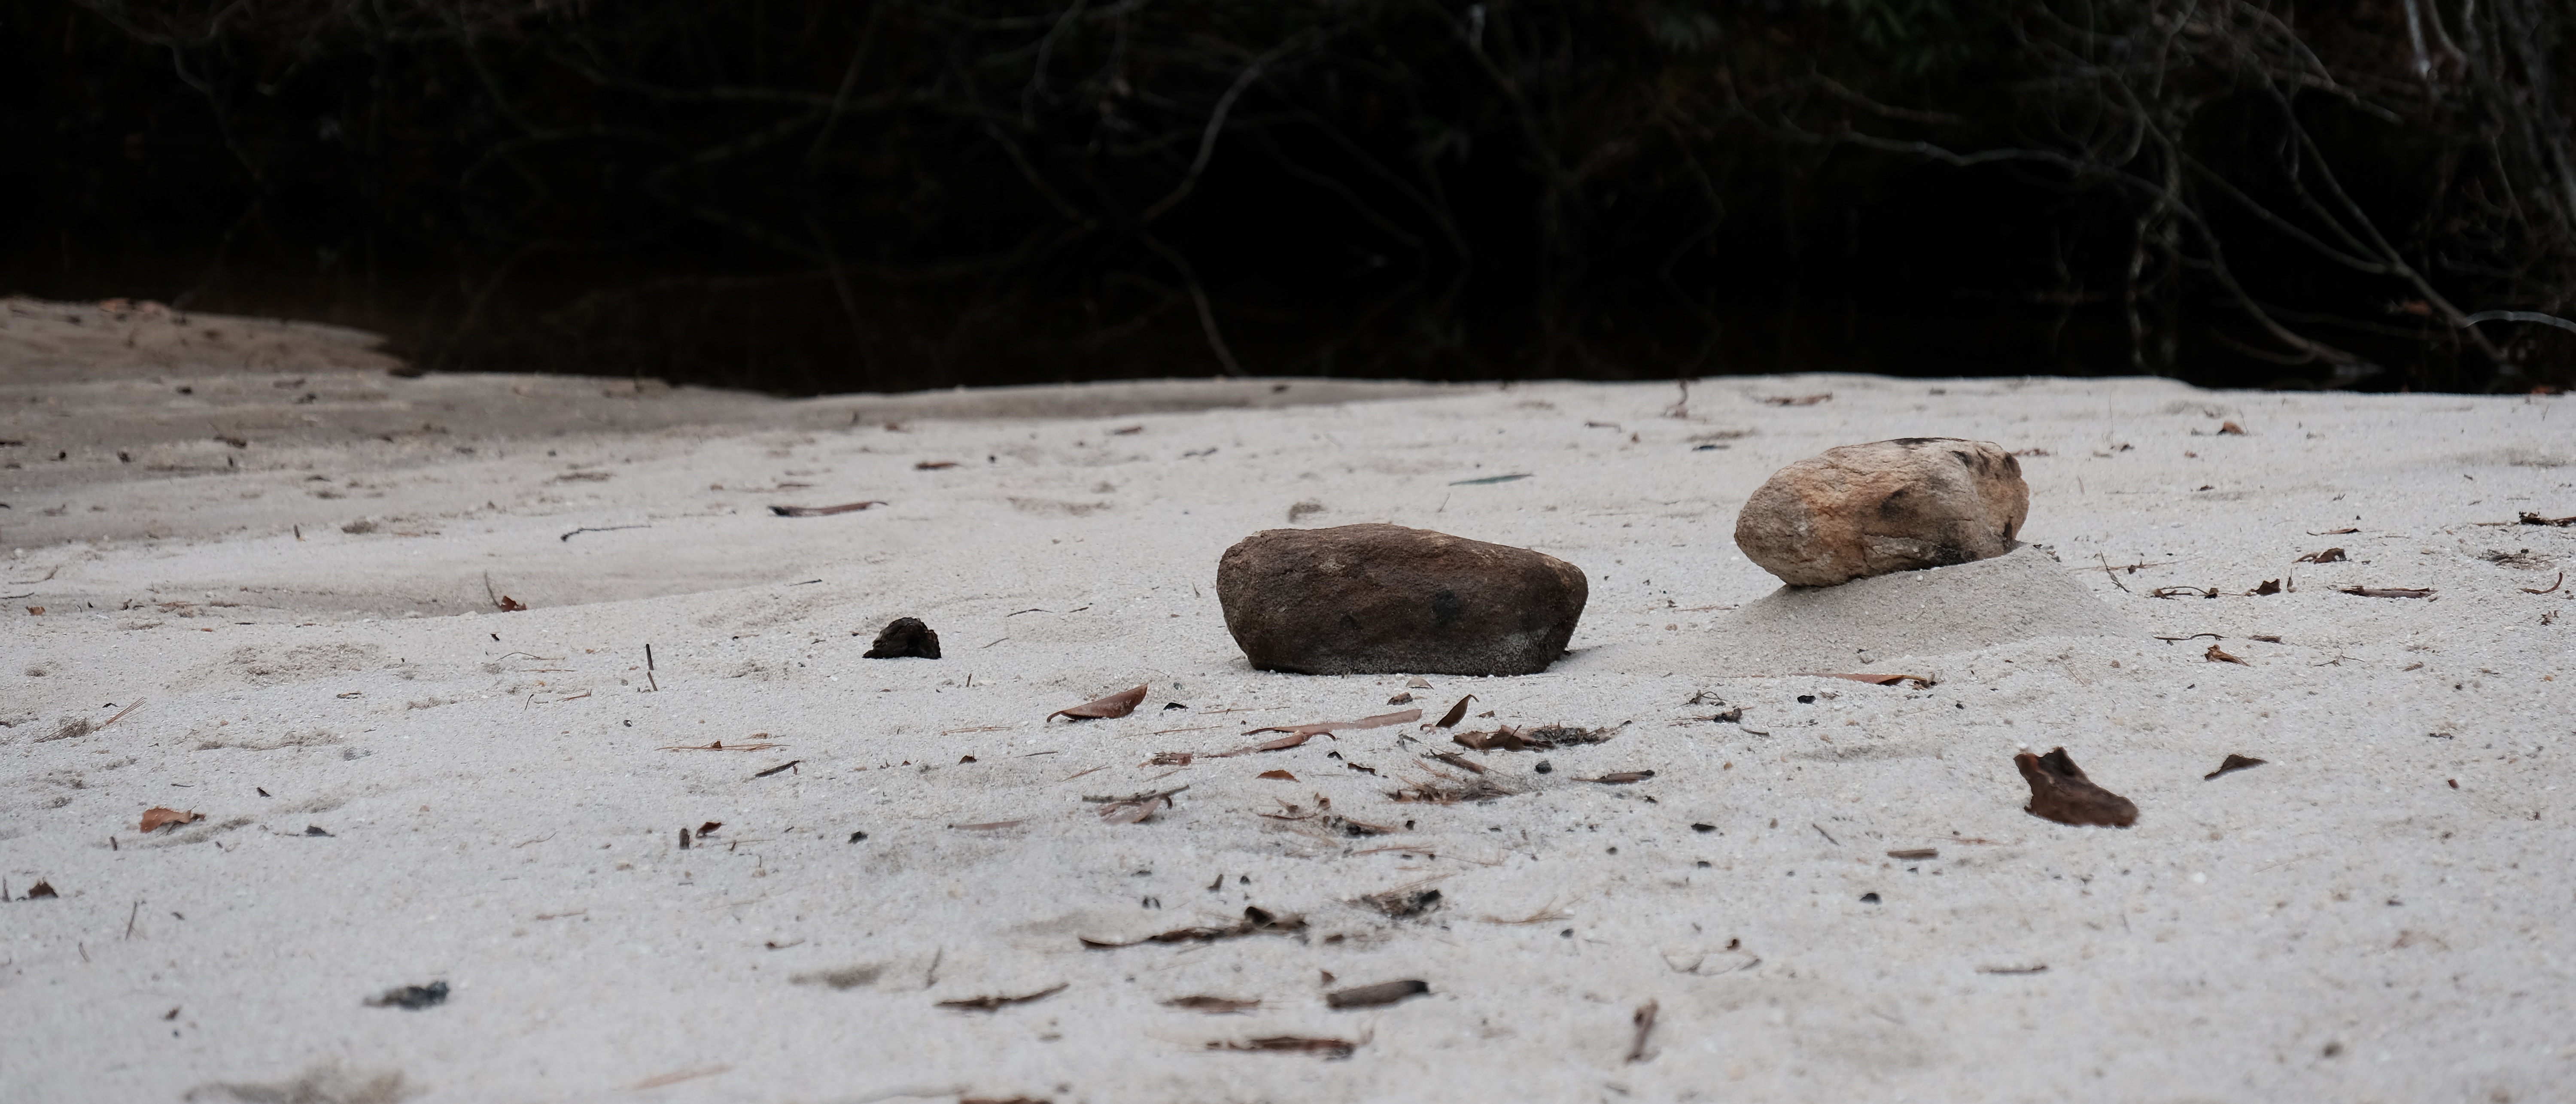
rock, snow, winter, soil